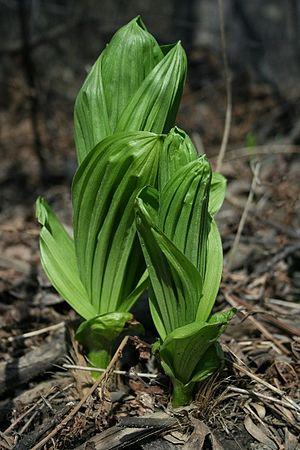
Jeune pousse de Veratrum viride au printemps. Photo prise à Québec, sur les rives de la rivière St-Charles
Veratrum viride, appelé vérâtre vert ou tabac du diable est une espèce de plantes de la famille des Liliaceae selon la classification classique ou de celle des Melanthiaceae selon la classification phylogénétique.